Greek government-debt crisis

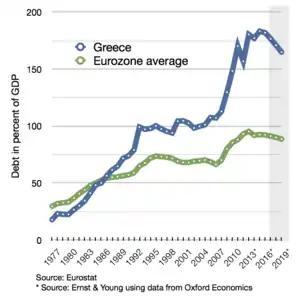
Greece's debt percentage since 1977, compared to the average of the Eurozone

To keep within the monetary union guidelines, the government of Greece for many years simply misreported economic statistics. The areas in which Greece's deficit and debt statistics did not follow common European Union rules spanned about a dozen different areas outlined and explained in two European Commission/Eurostat reports, from January 2010 (including its very detailed and candid annex) and from November 2010.